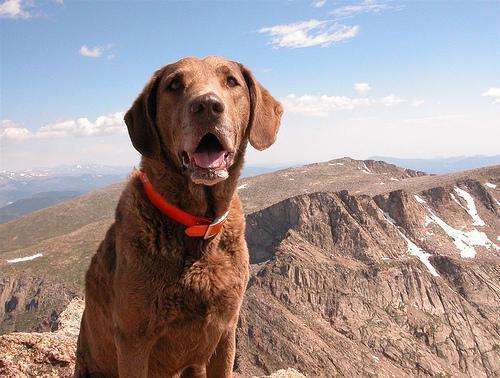
Chesapeake_Bay_retriever